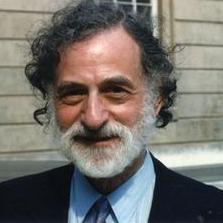
Age: 64